H.O. Andrews Feed Mill

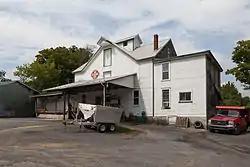
The mill in September 2014

The H.O. Andrews Feed Mill, also known as Mapleton Farm and Garden, is an historic feed mill which is located in Mapleton in Huntingdon County, Pennsylvania.